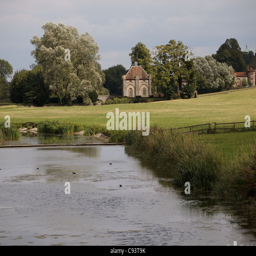
view of the landscaped gardens and estate